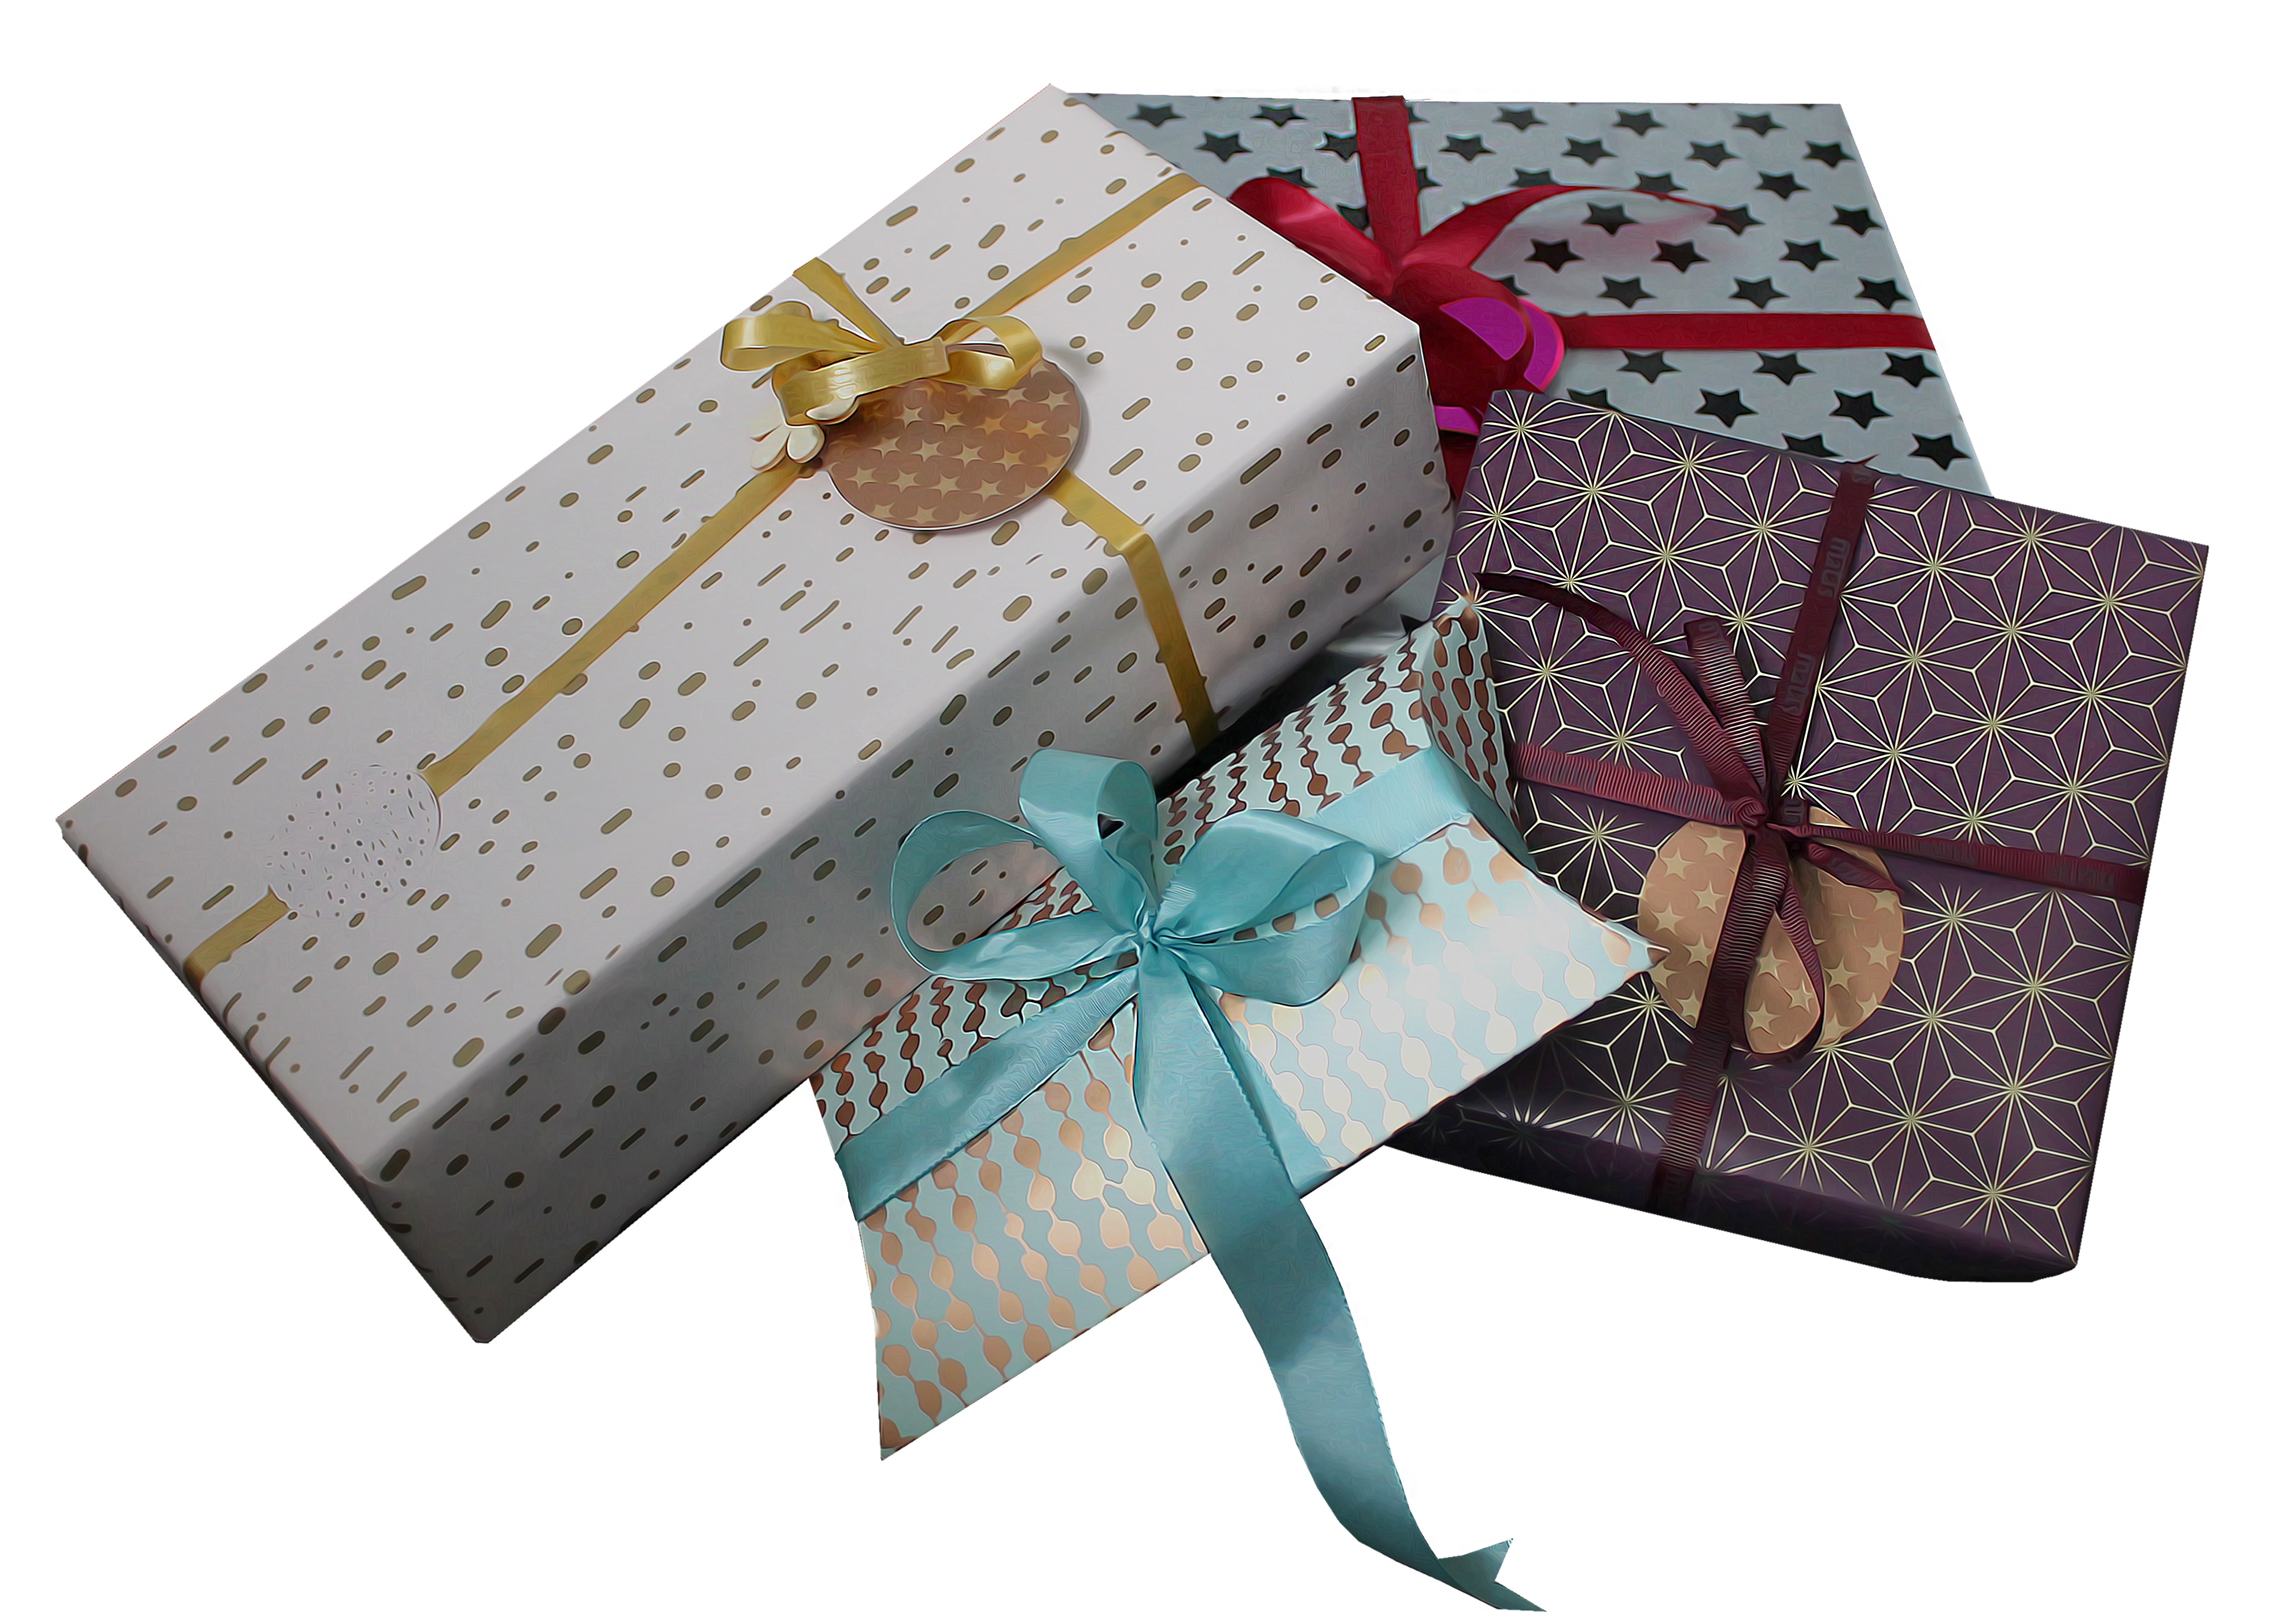
gift, pattern, holiday, christmas, brand, gifts, design, boxes, tape, wrapping, packages, celebrations, surprises, procurement, sk jfe, under the tree